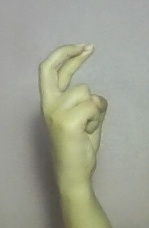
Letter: zay